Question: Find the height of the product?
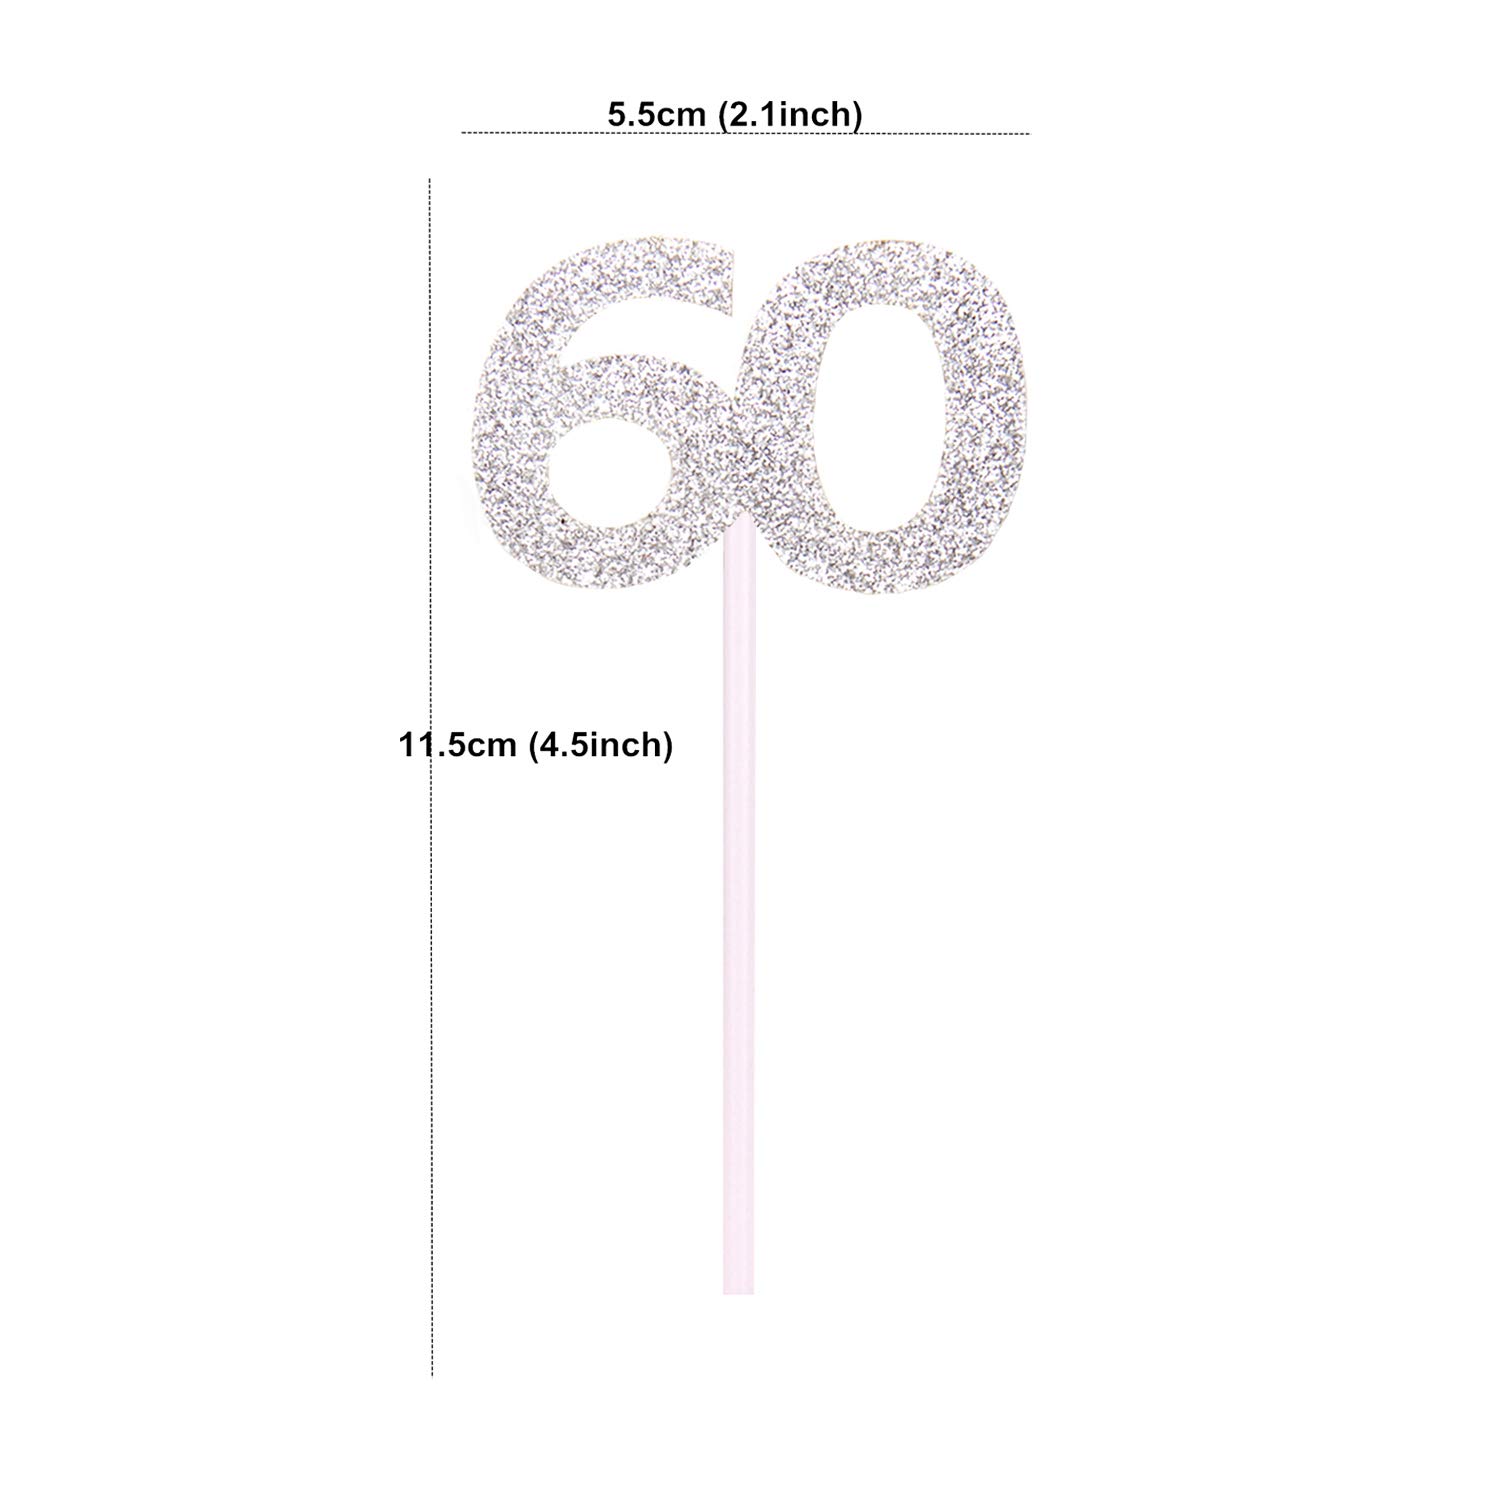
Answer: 11.5 centimetre